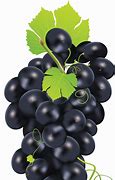
Label: grape